Pizza in Canada

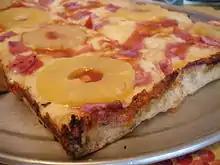
A slice of Hawaiian pizza using pineapple slices

The Hawaiian-style (tomato sauce, ham and pineapple) is a Canadian invention, originating at the Satellite Restaurant in Chatham, Ontario. Owner Sam Panopoulos first concocted the Hawaiian pizza in 1962. By that time Satellite had already started serving Canadian Chinese food and Panopoulos thought people would like a similar dish with sweet and savoury flavours together, so he took a can of pineapple and tossed the fruit onto a pizza.